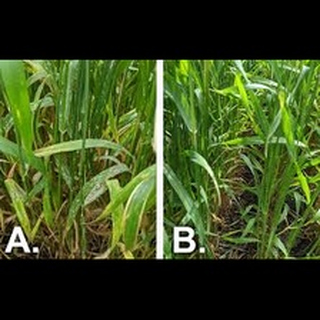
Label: wheat_leaf_blight